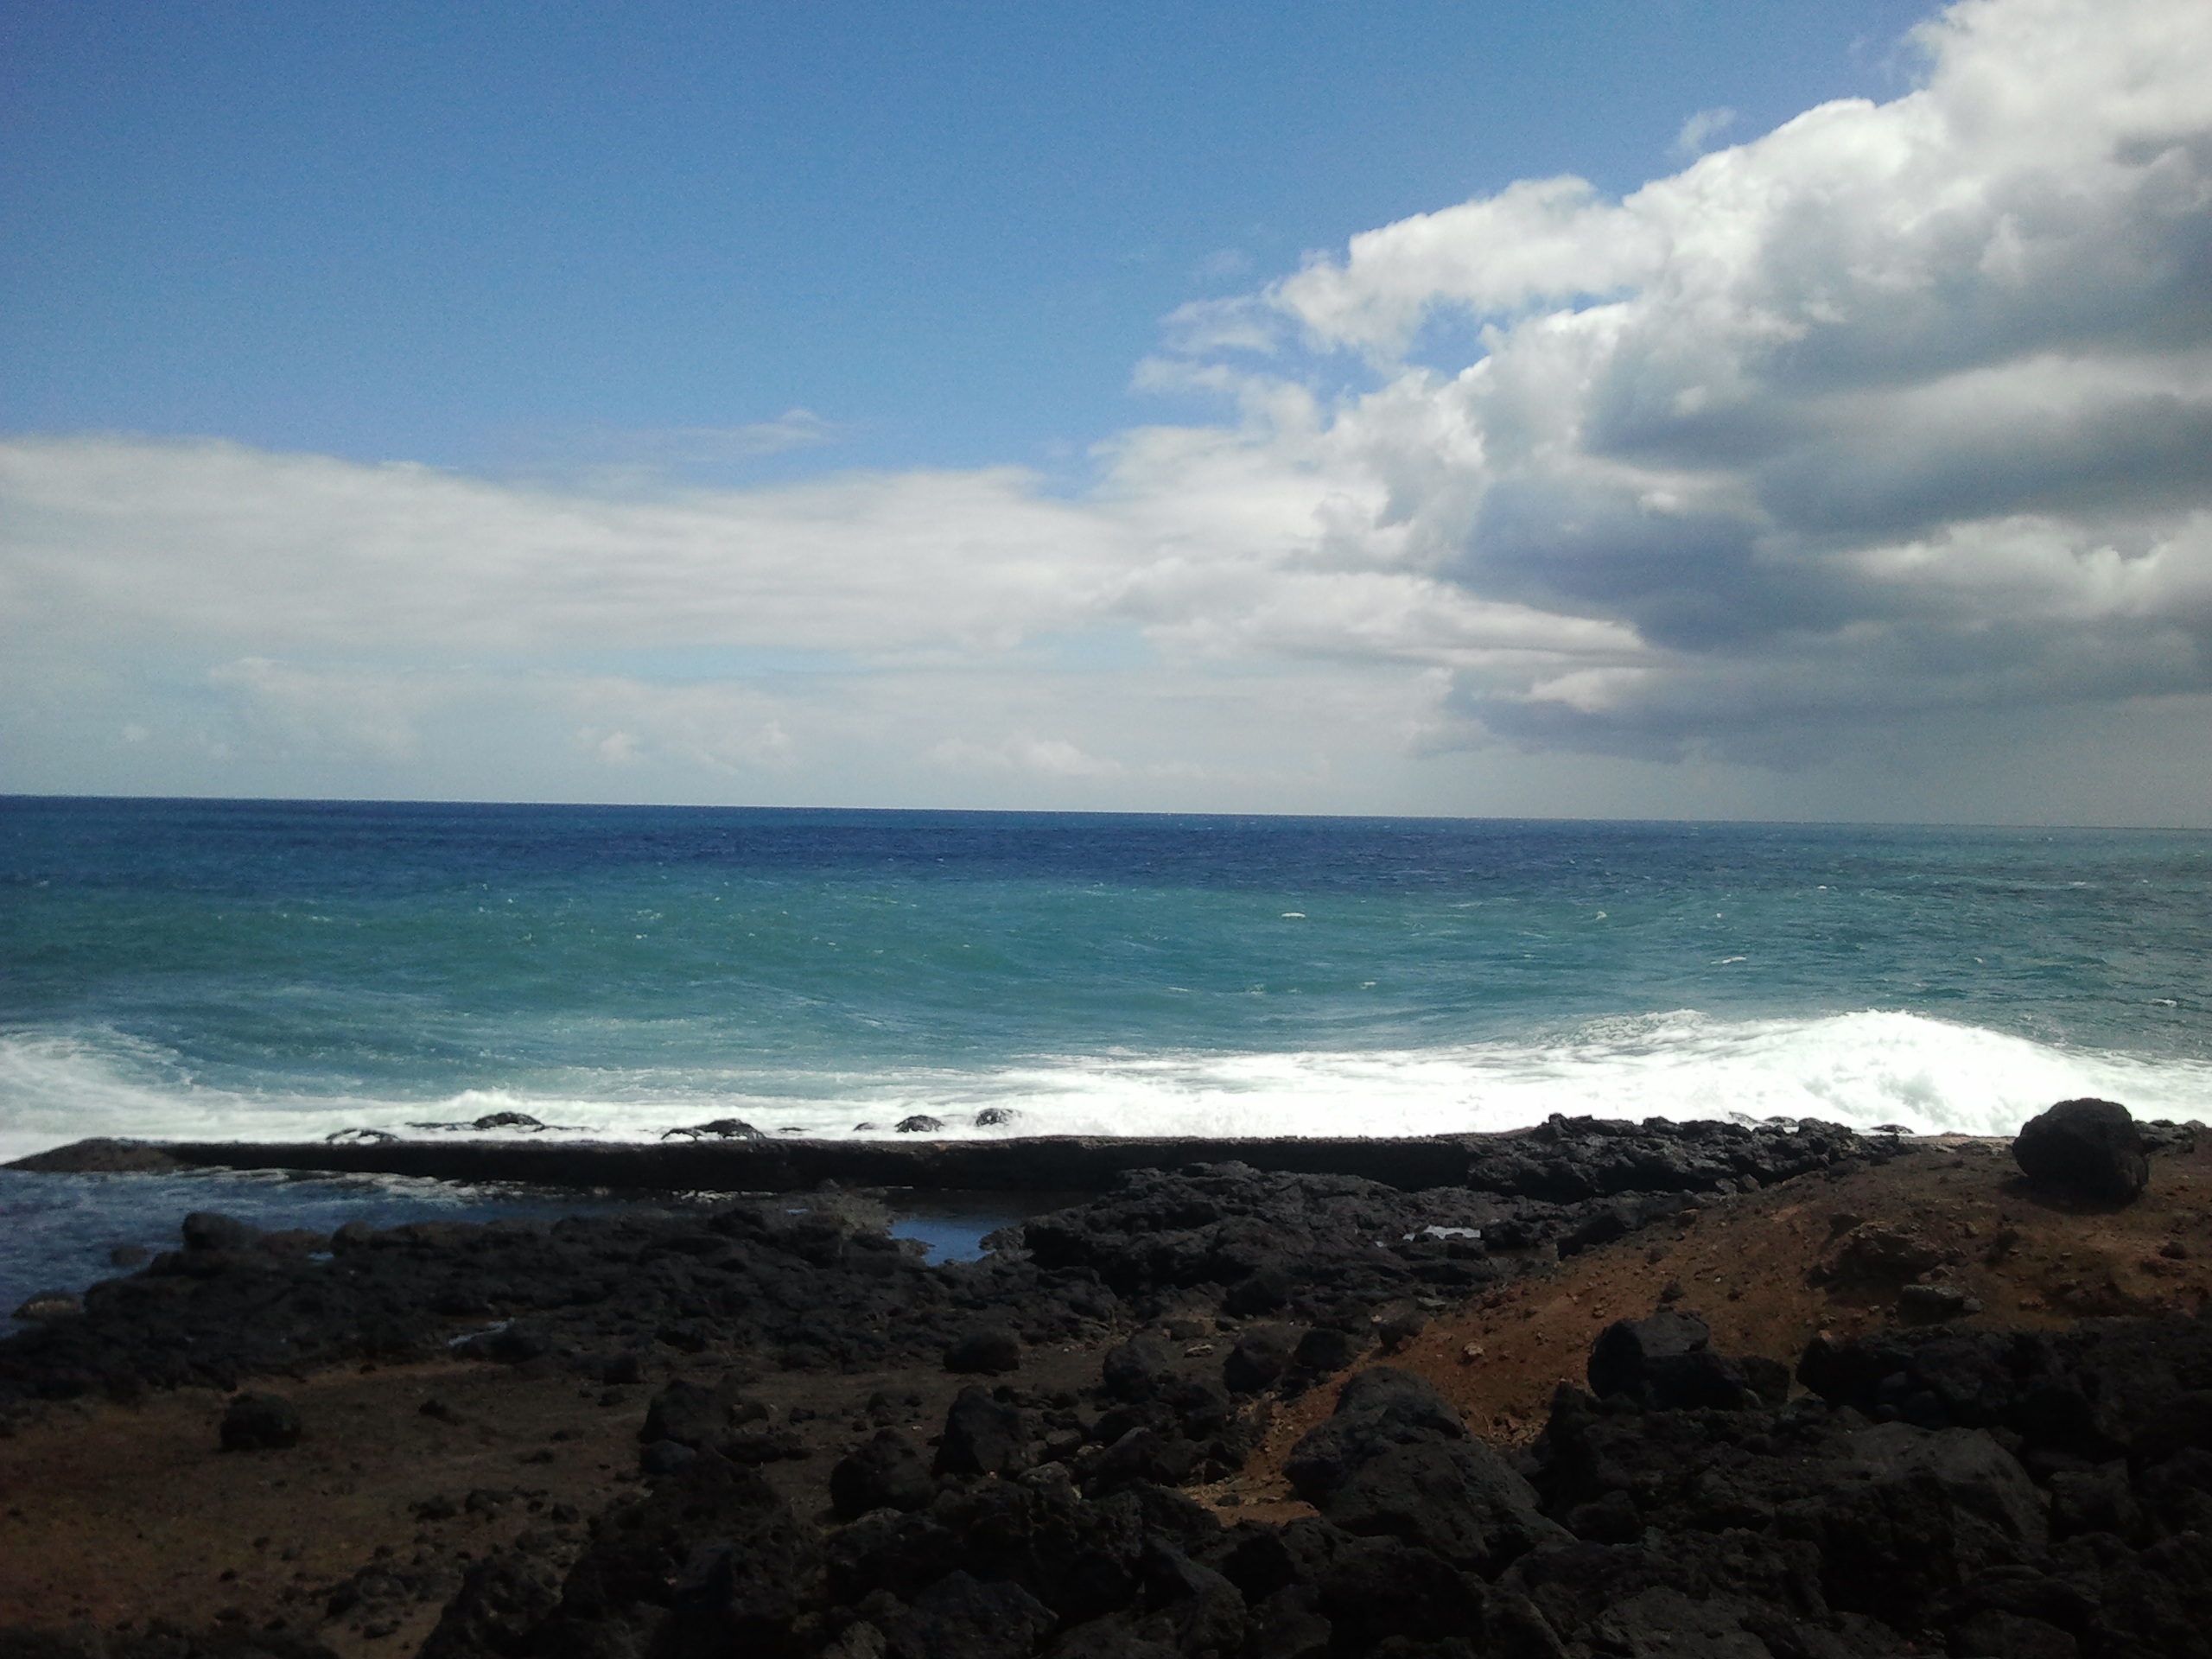
beach, sea, coast, sand, rock, ocean, horizon, cloud, sky, shore, wave, vacation, cliff, cove, bay, terrain, material, body of water, cape, wind wave